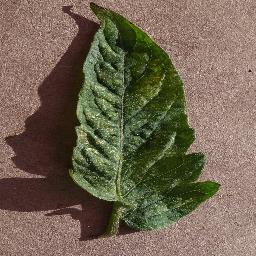
Label: Tomato___Spider_mites Two-spotted_spider_mite